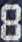
Number: 8